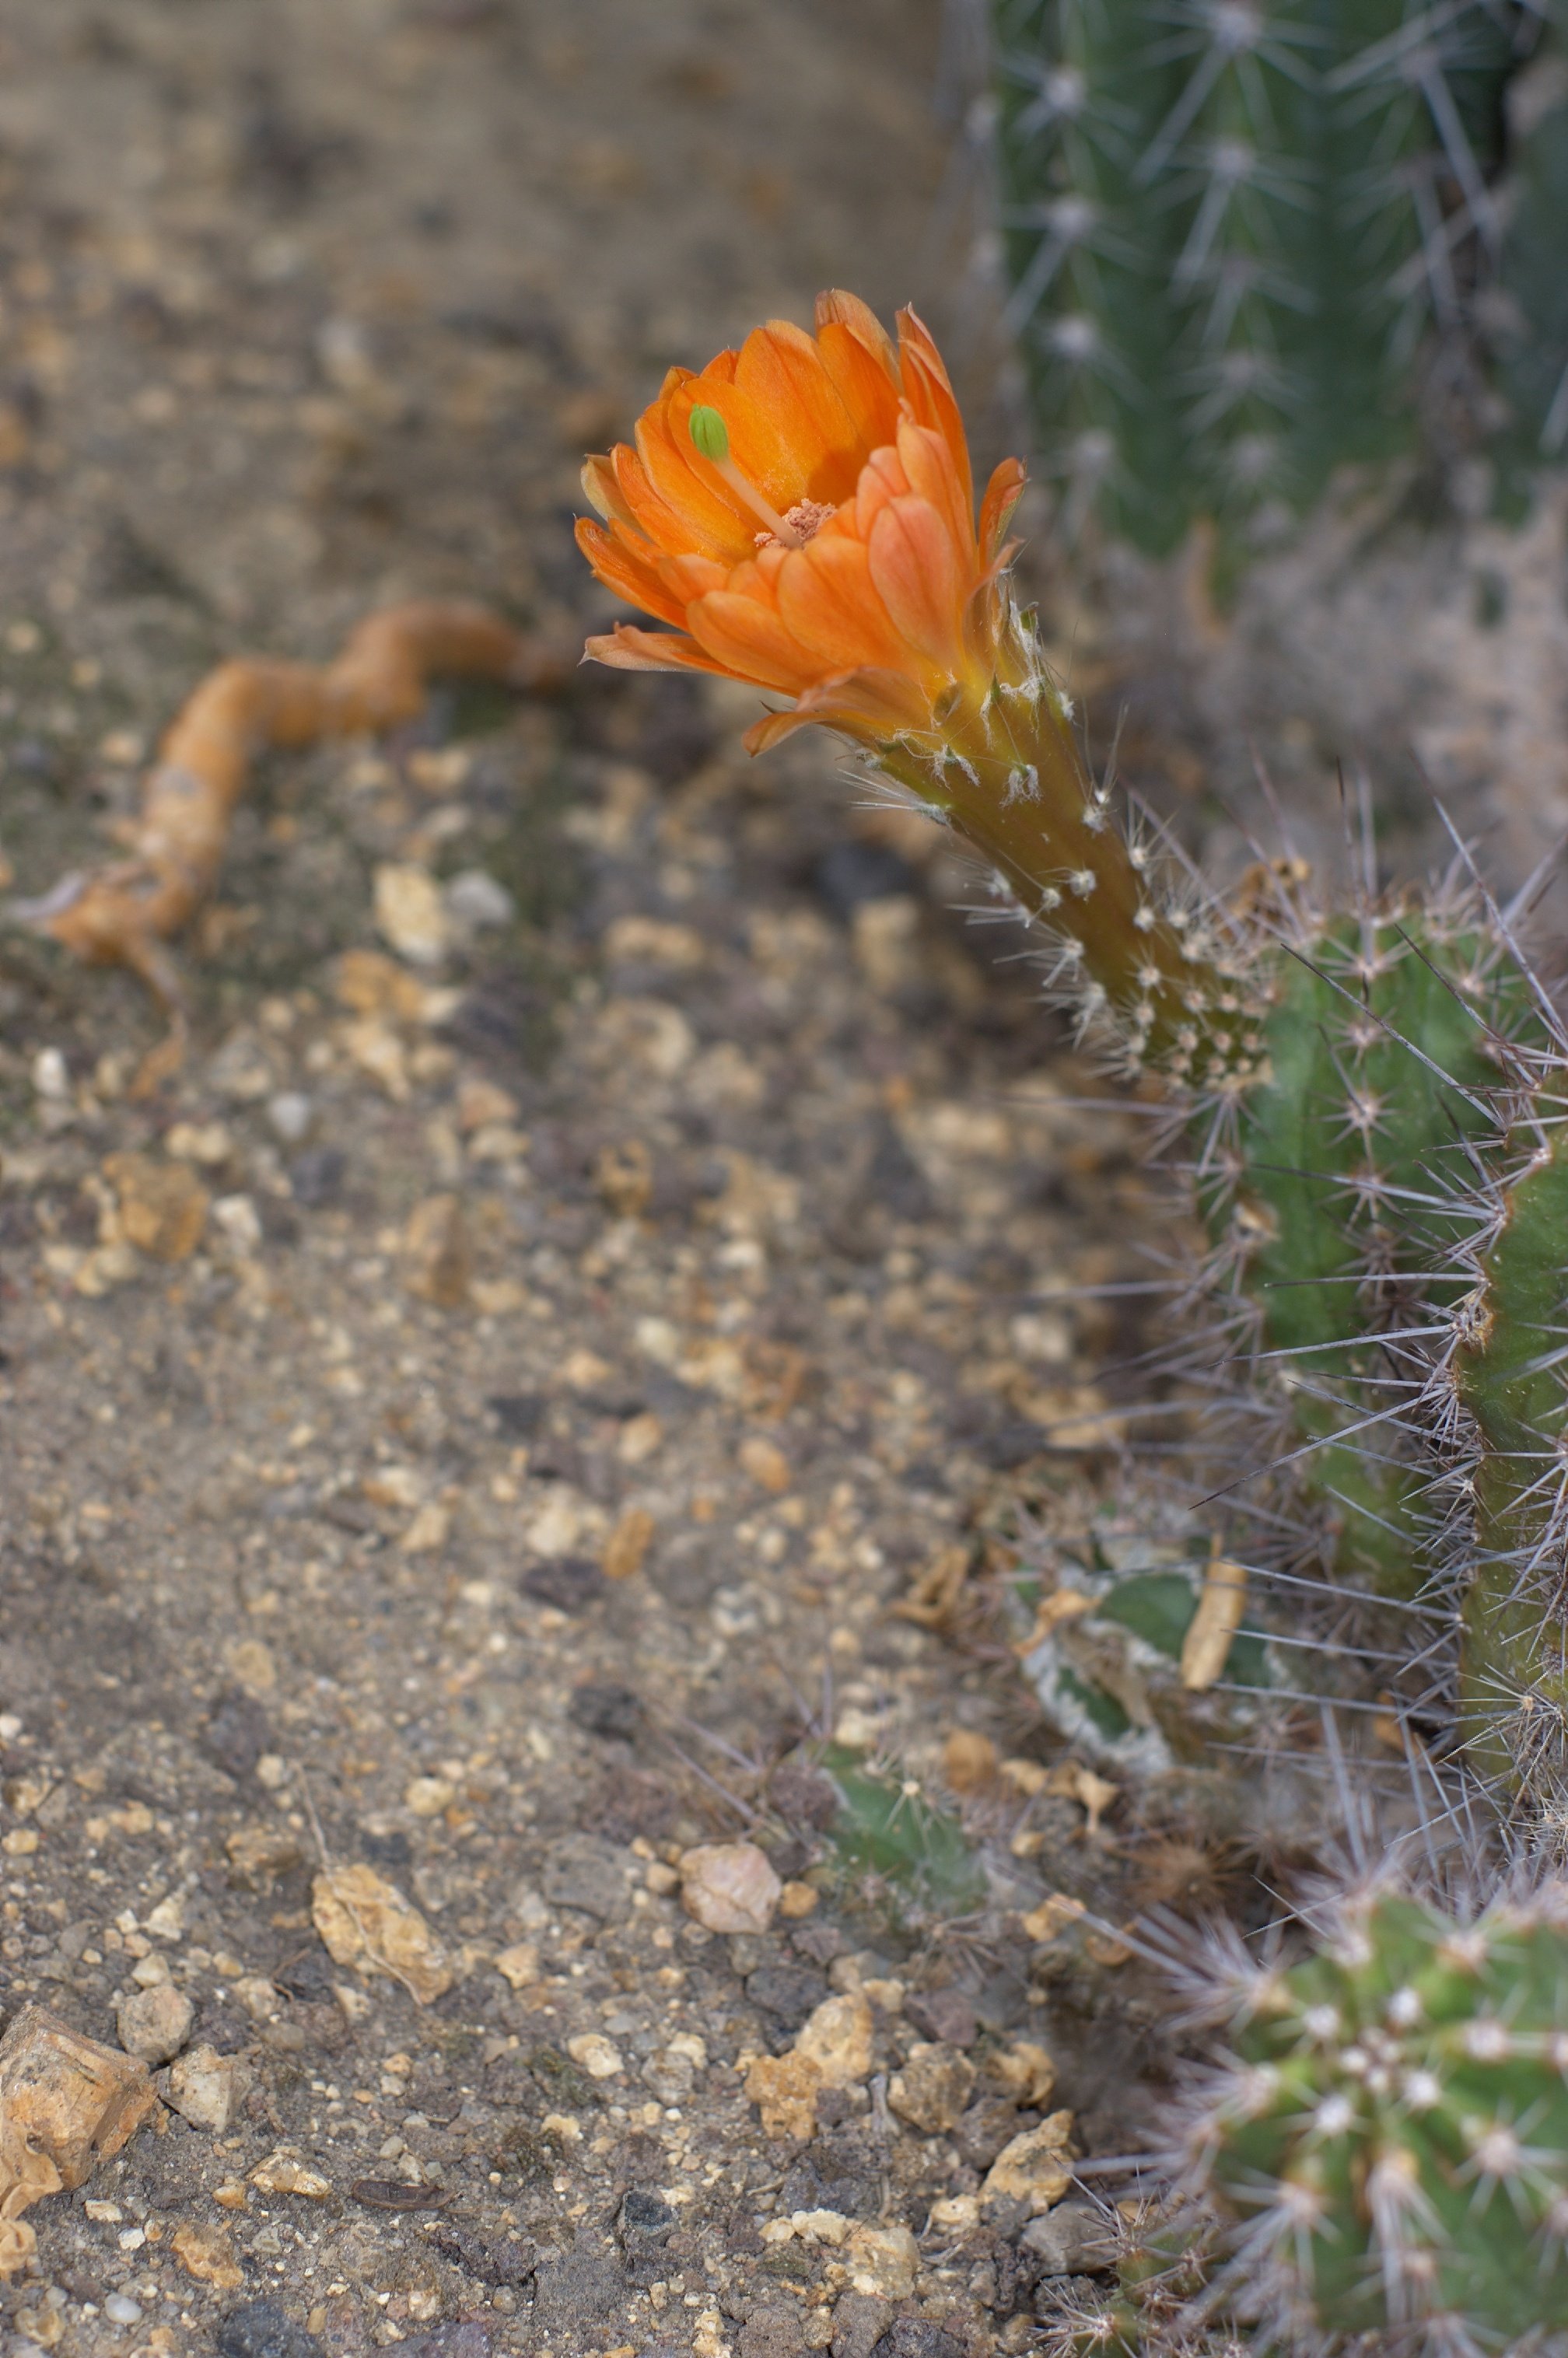
nature, cactus, plant, leaf, flower, botany, flora, fauna, wildflower, 50mm, rawtherapee, germany, deutschland, berlin, pentax, lenstagged, steffenzahn, flowerpicturesnolimits, k100d, justpentax, iamflickr, fa50, fa50mm, smcpentaxfa11450mm, pentaxfa50mm, smcpfa50mmf14, macro photography, flowering plant, grass family, land plant, thorns spines and prickles